Ivanka Mežan

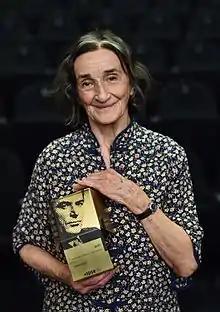
Mežan in 2015

Ivanka Mežan (born 18 June 1926) is a Slovenian actress, known for her performance in films and theaters.